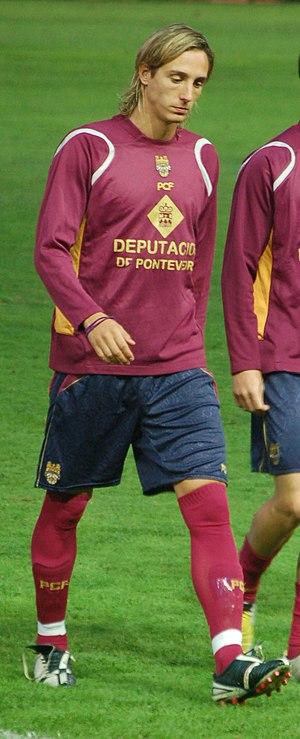
Iván Carril Regueiro est un footballeur espagnol, né le 13 février 1985 à Huelva. Il évolue au poste de milieu de terrain.